2009 satellite collision

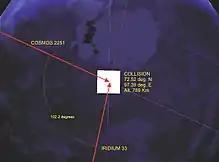
Collision diagram

The collision occurred at 16:56 UTC and destroyed both the Iridium 33 and Kosmos-2251. The Iridium satellite was operational at the time of the collision. Kosmos-2251 had gone out of service in 1995. It had no propulsion system, and was no longer actively controlled.